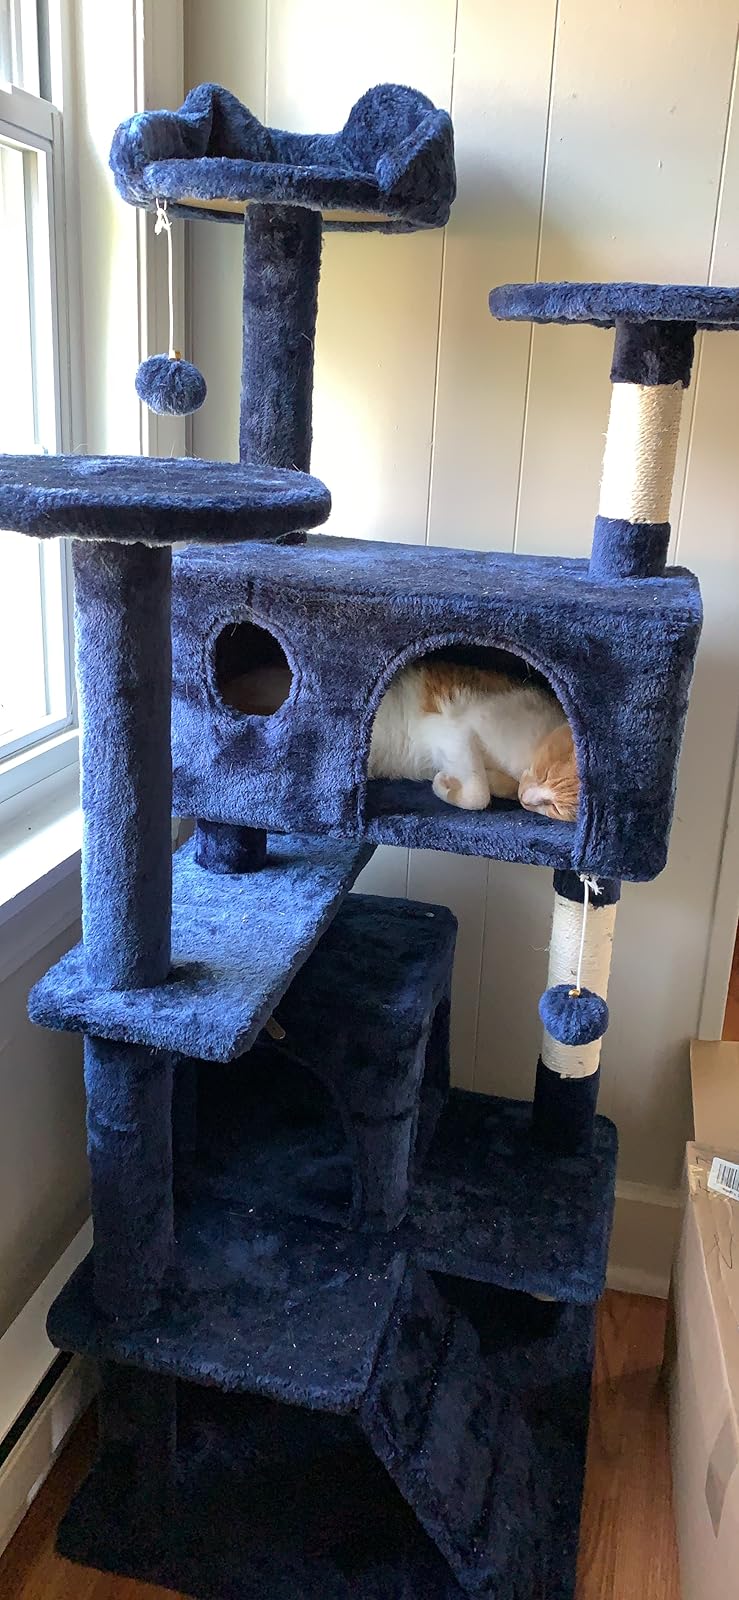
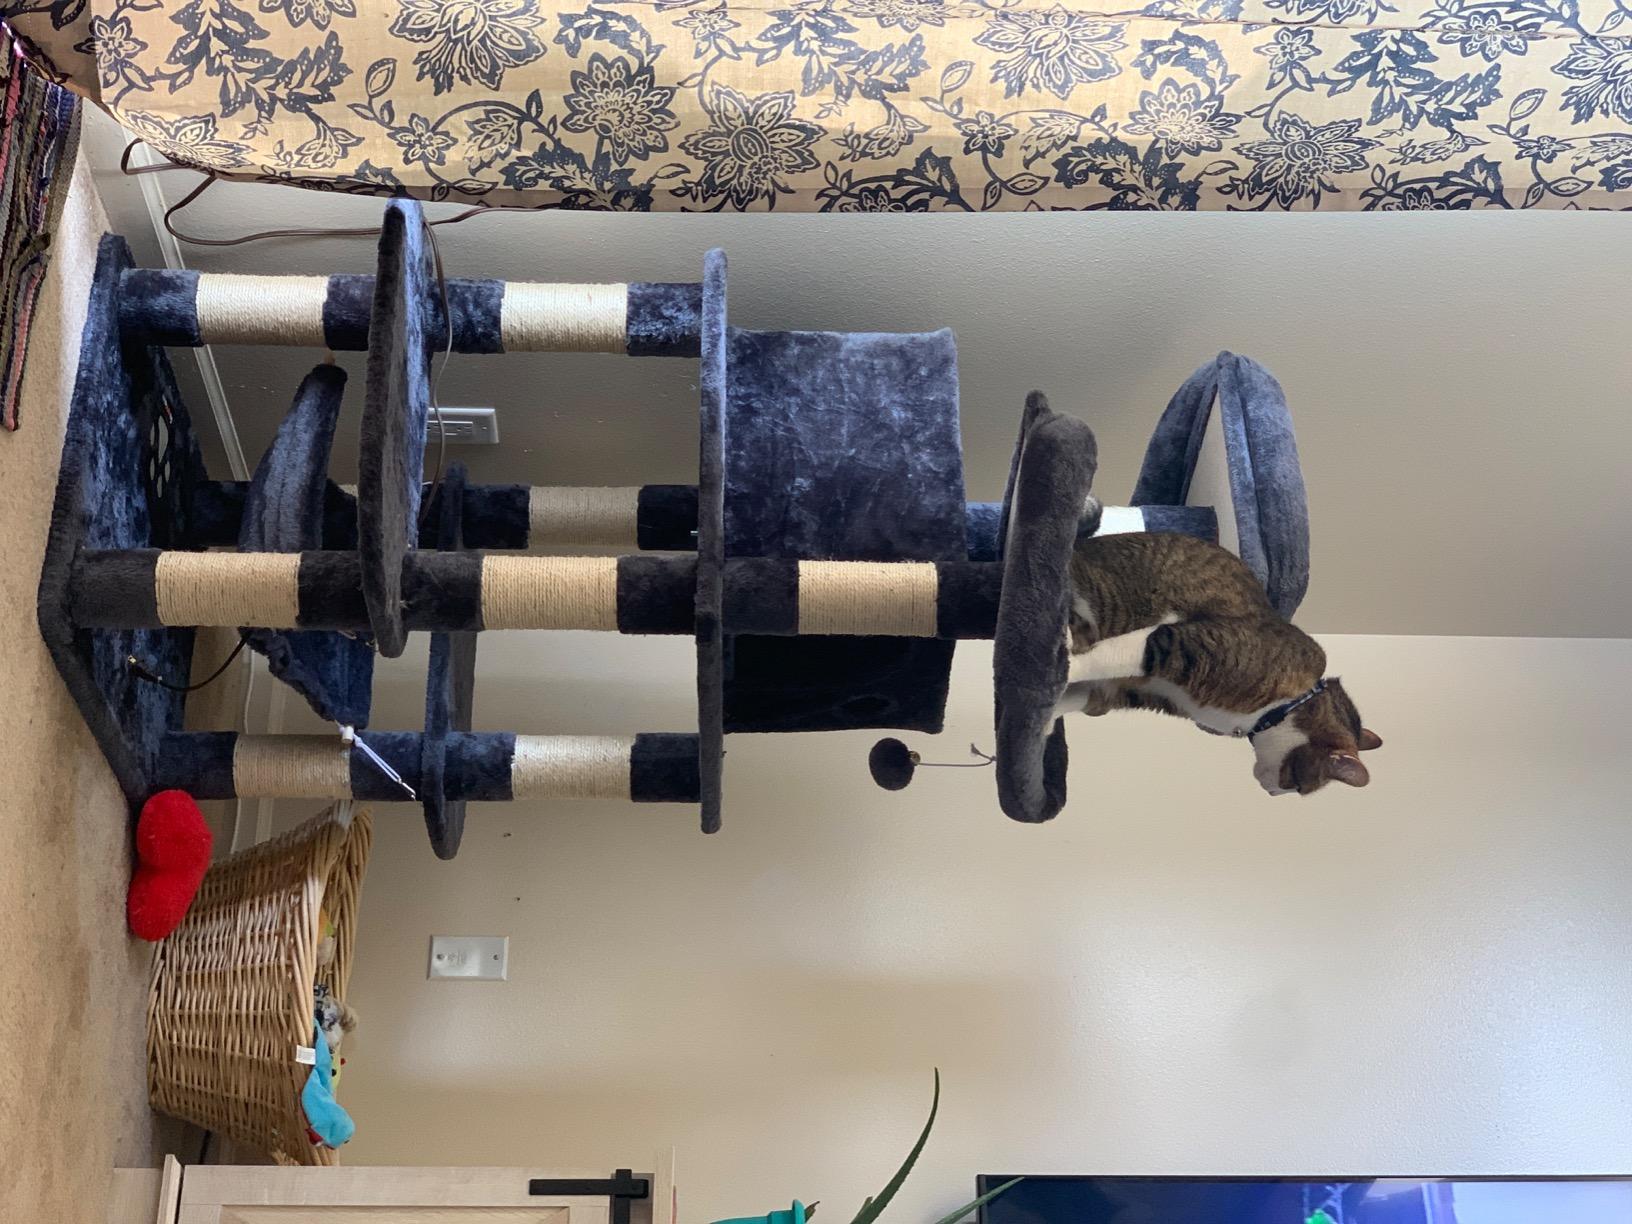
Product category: items_cat tree
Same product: no